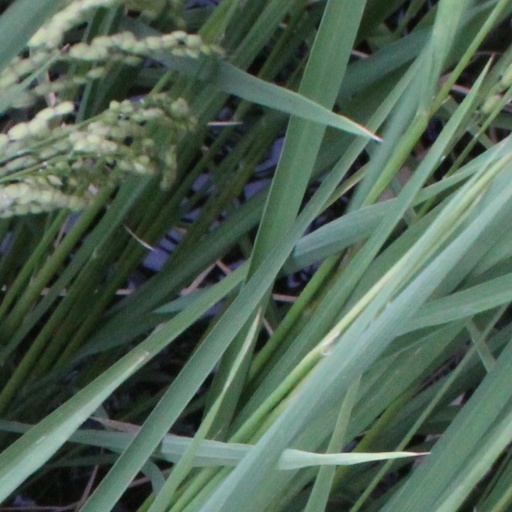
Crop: rice